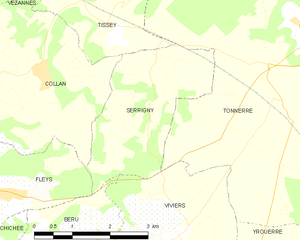
Carte des communes françaises Serrigny